Palaeopascichnid

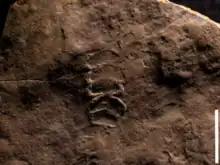
A fossil specimen of Palaeopascichnus, a Palaeopascichnid which has now been recognized as a body fossil.

A "Palaeopascichnid" describes a multitude of elongate fossils made up of multiple sausage-shaped chambers. They appear only in Ediacaran sediments. Fossils of Palaeopascichnids consist of an occasionally branching series of globular or elongate chambers. These fossils started appearing in the Vendian (late Ediacaran) about 580 million years ago. Fossils of Palaeopascichnids are found in East European platform (White Sea, Urals, Moscow syneclise, Podolia, Finnmark), Siberia (Olenyok uplift, Uchur-Maya basin), South China (Lantian), Australia (Flinders Ranges), India (Tethys), Avalonia (Charnwood, Newfoundland), Romania (Histria Formation)